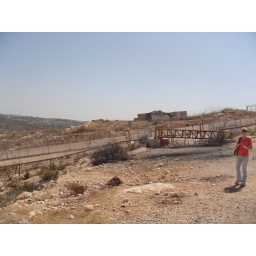
Gate in the wall in Bil'in. That gray thing behind it is the Israeli military position.